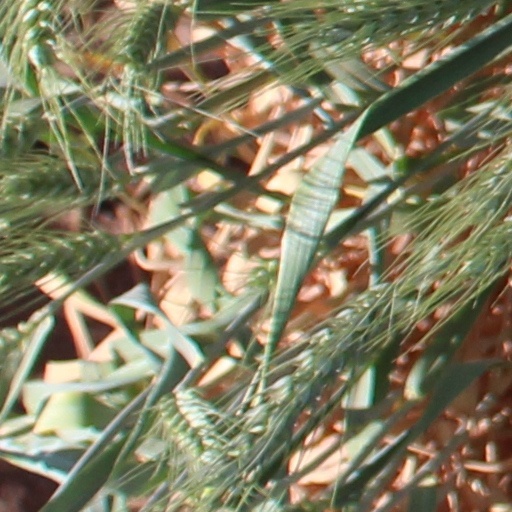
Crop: wheat